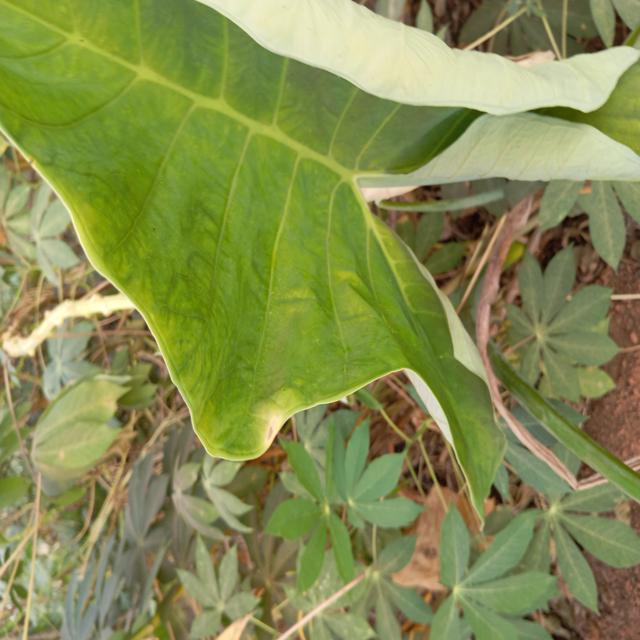
Label: Early_Blight